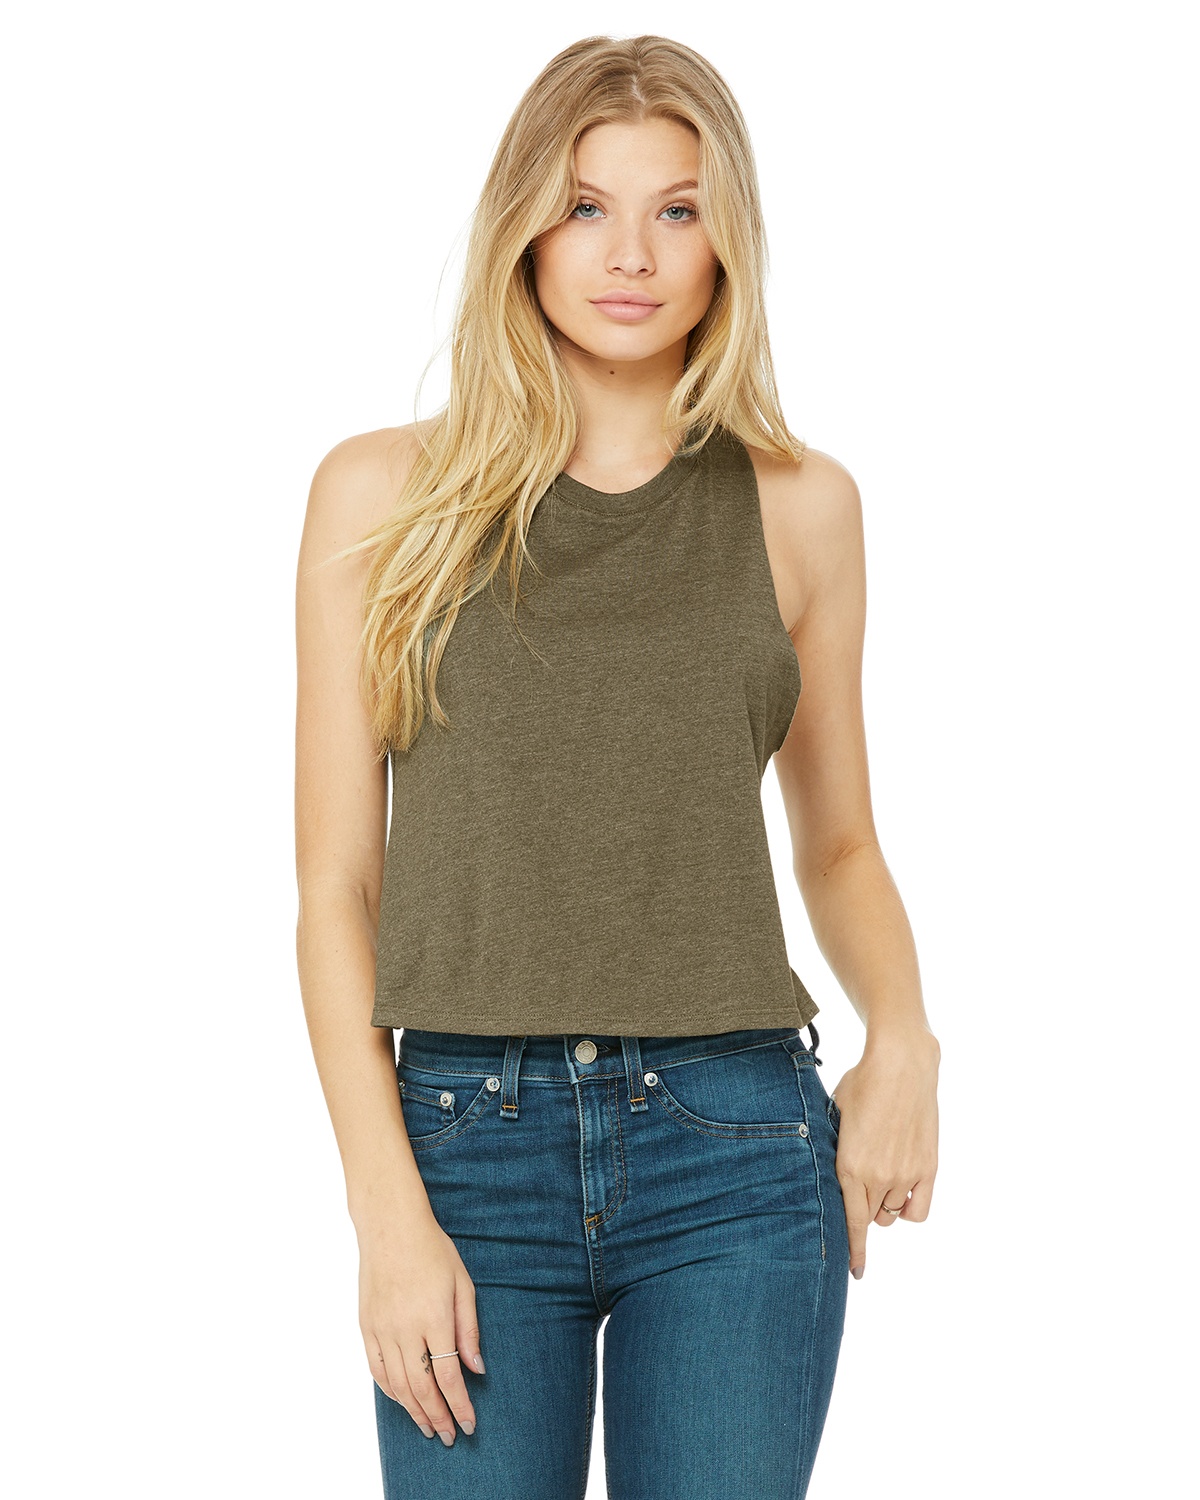
Bella + Canvas 6682 - Women's Racerback Cropped Tank - Heather Olive
Style: 6682 Sizes: S, M, L, XL, 2XL Product Description The Bella + Canvas Ladies' Racerback Cropped Tank offers a trendy, comfortable fit optimal for customization. Crafted from a soft blend of 52% combed and ring-spun cotton and 48% polyester, this tank features a tear-away label, raw arm holes, and is side-seamed for durability. Available in over 10 vibrant colors. Ideal for heat pressing, vinyl, and direct-to-garment, this tank adapts beautifully to various customization techniques. Customers love its softness and versatility for different projects. Features 4.2 oz 52% combed and ring spun cotton, 48% polyester, 32 singles Athletic Heather is 90/10 Airlume combed and ring-spun cotton/polyester jersey Side-seamed Raw arm hole Racerback Cropped Tear away label
Brand: Bella + Canvas
Category: Apparel & Accessories > Clothing > Clothing Tops > Tank Tops